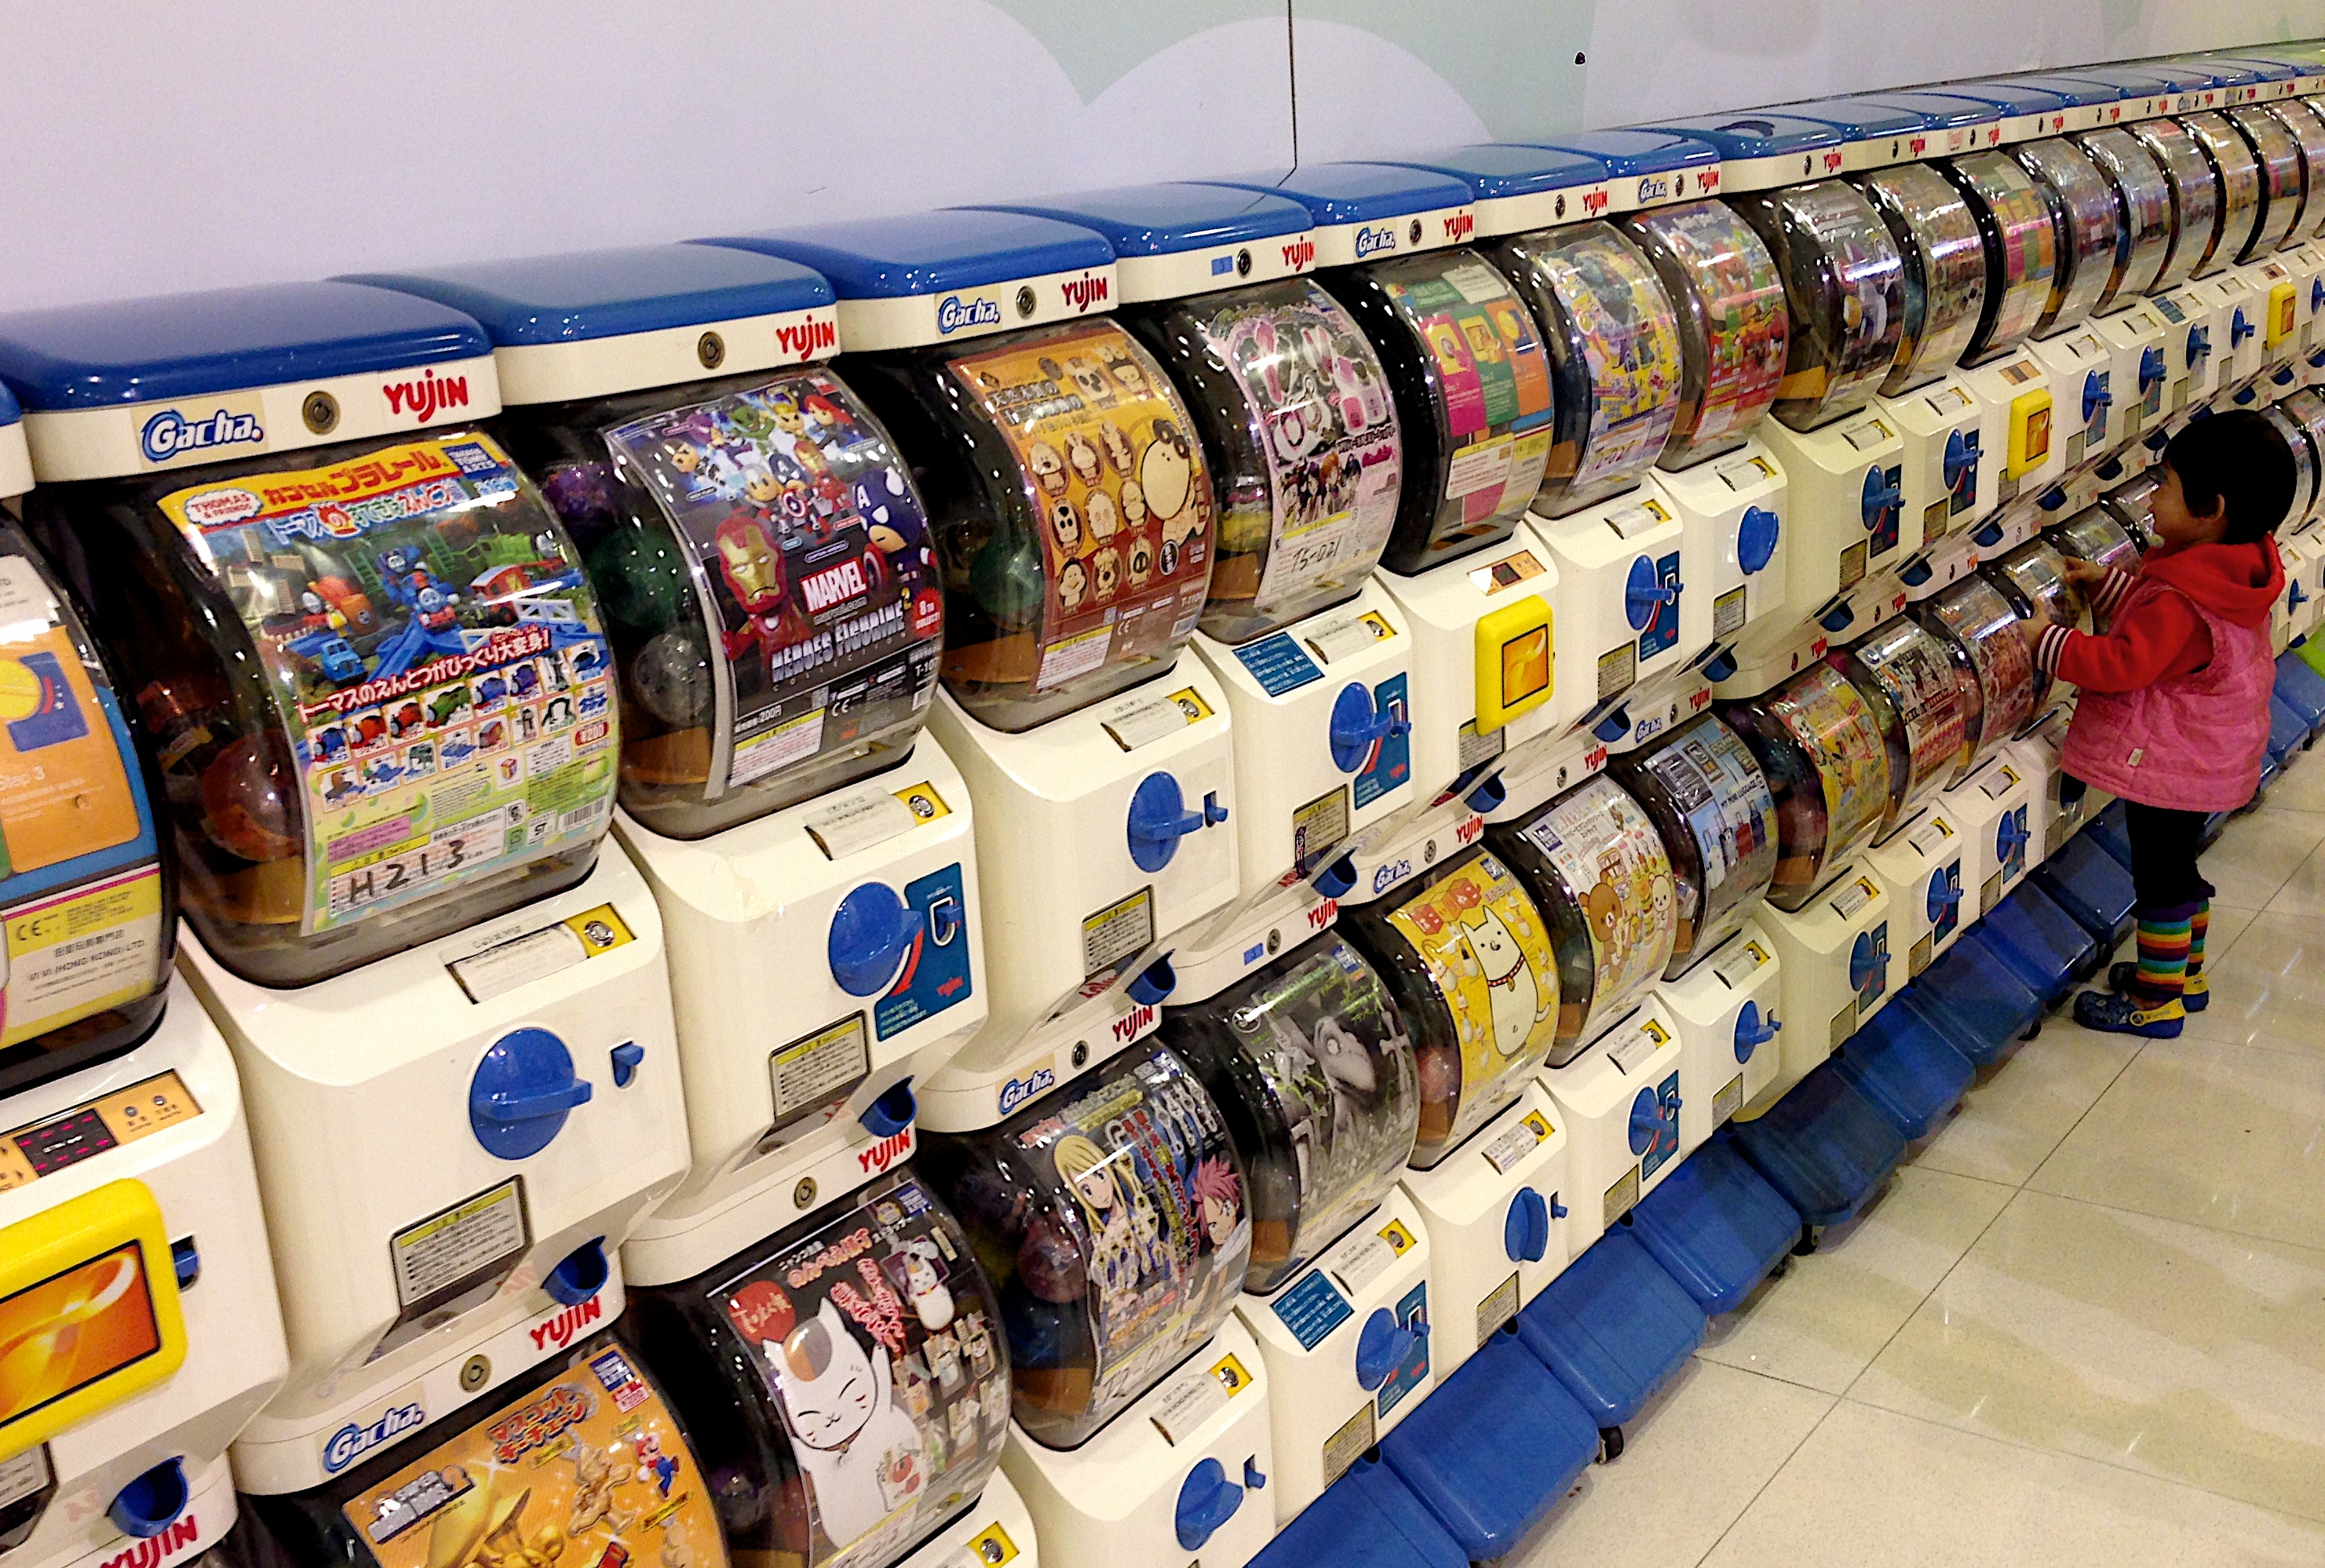
food, supermarket, grocery store, retail, convenience store